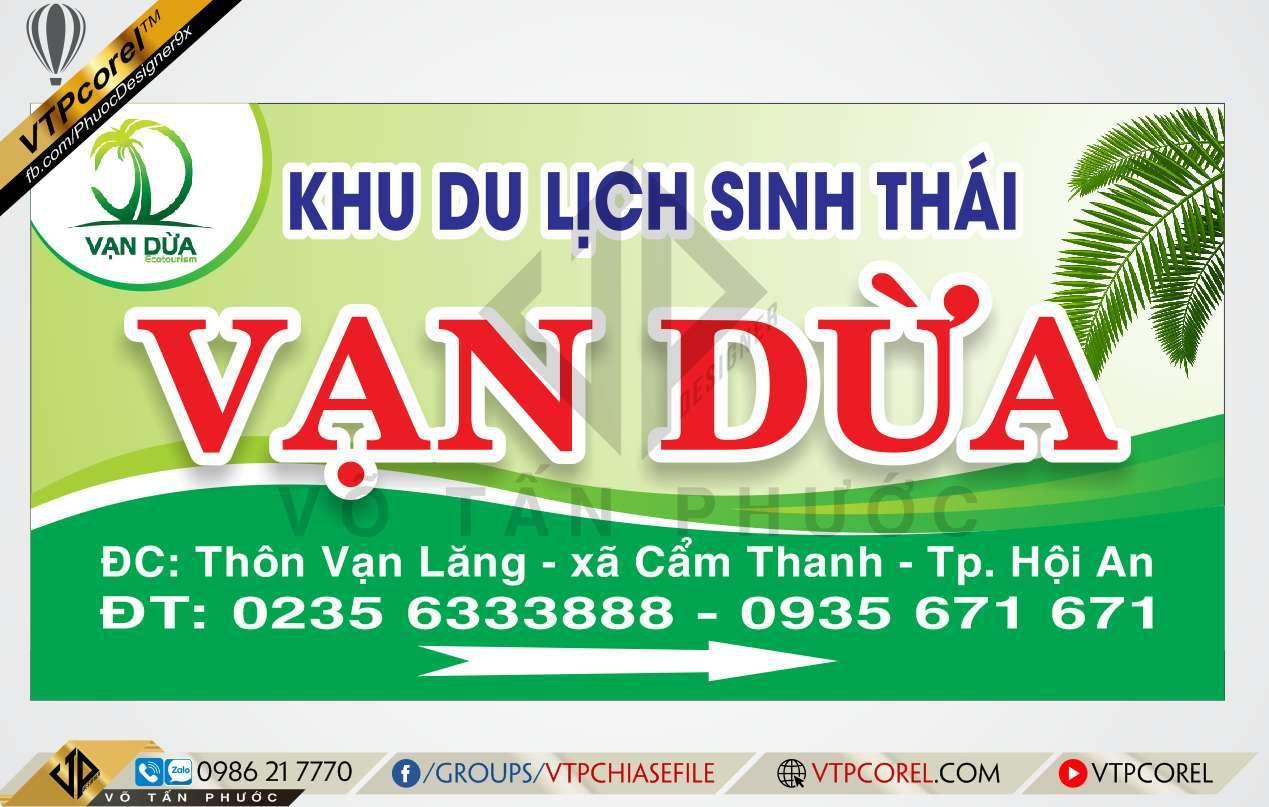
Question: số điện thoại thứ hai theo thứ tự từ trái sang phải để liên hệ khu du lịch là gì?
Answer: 0935671671